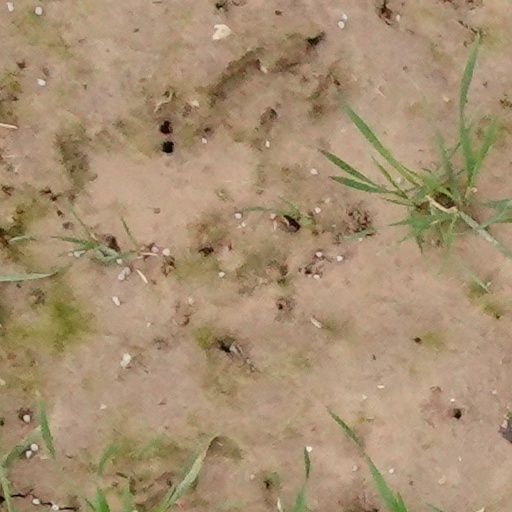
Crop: wheat